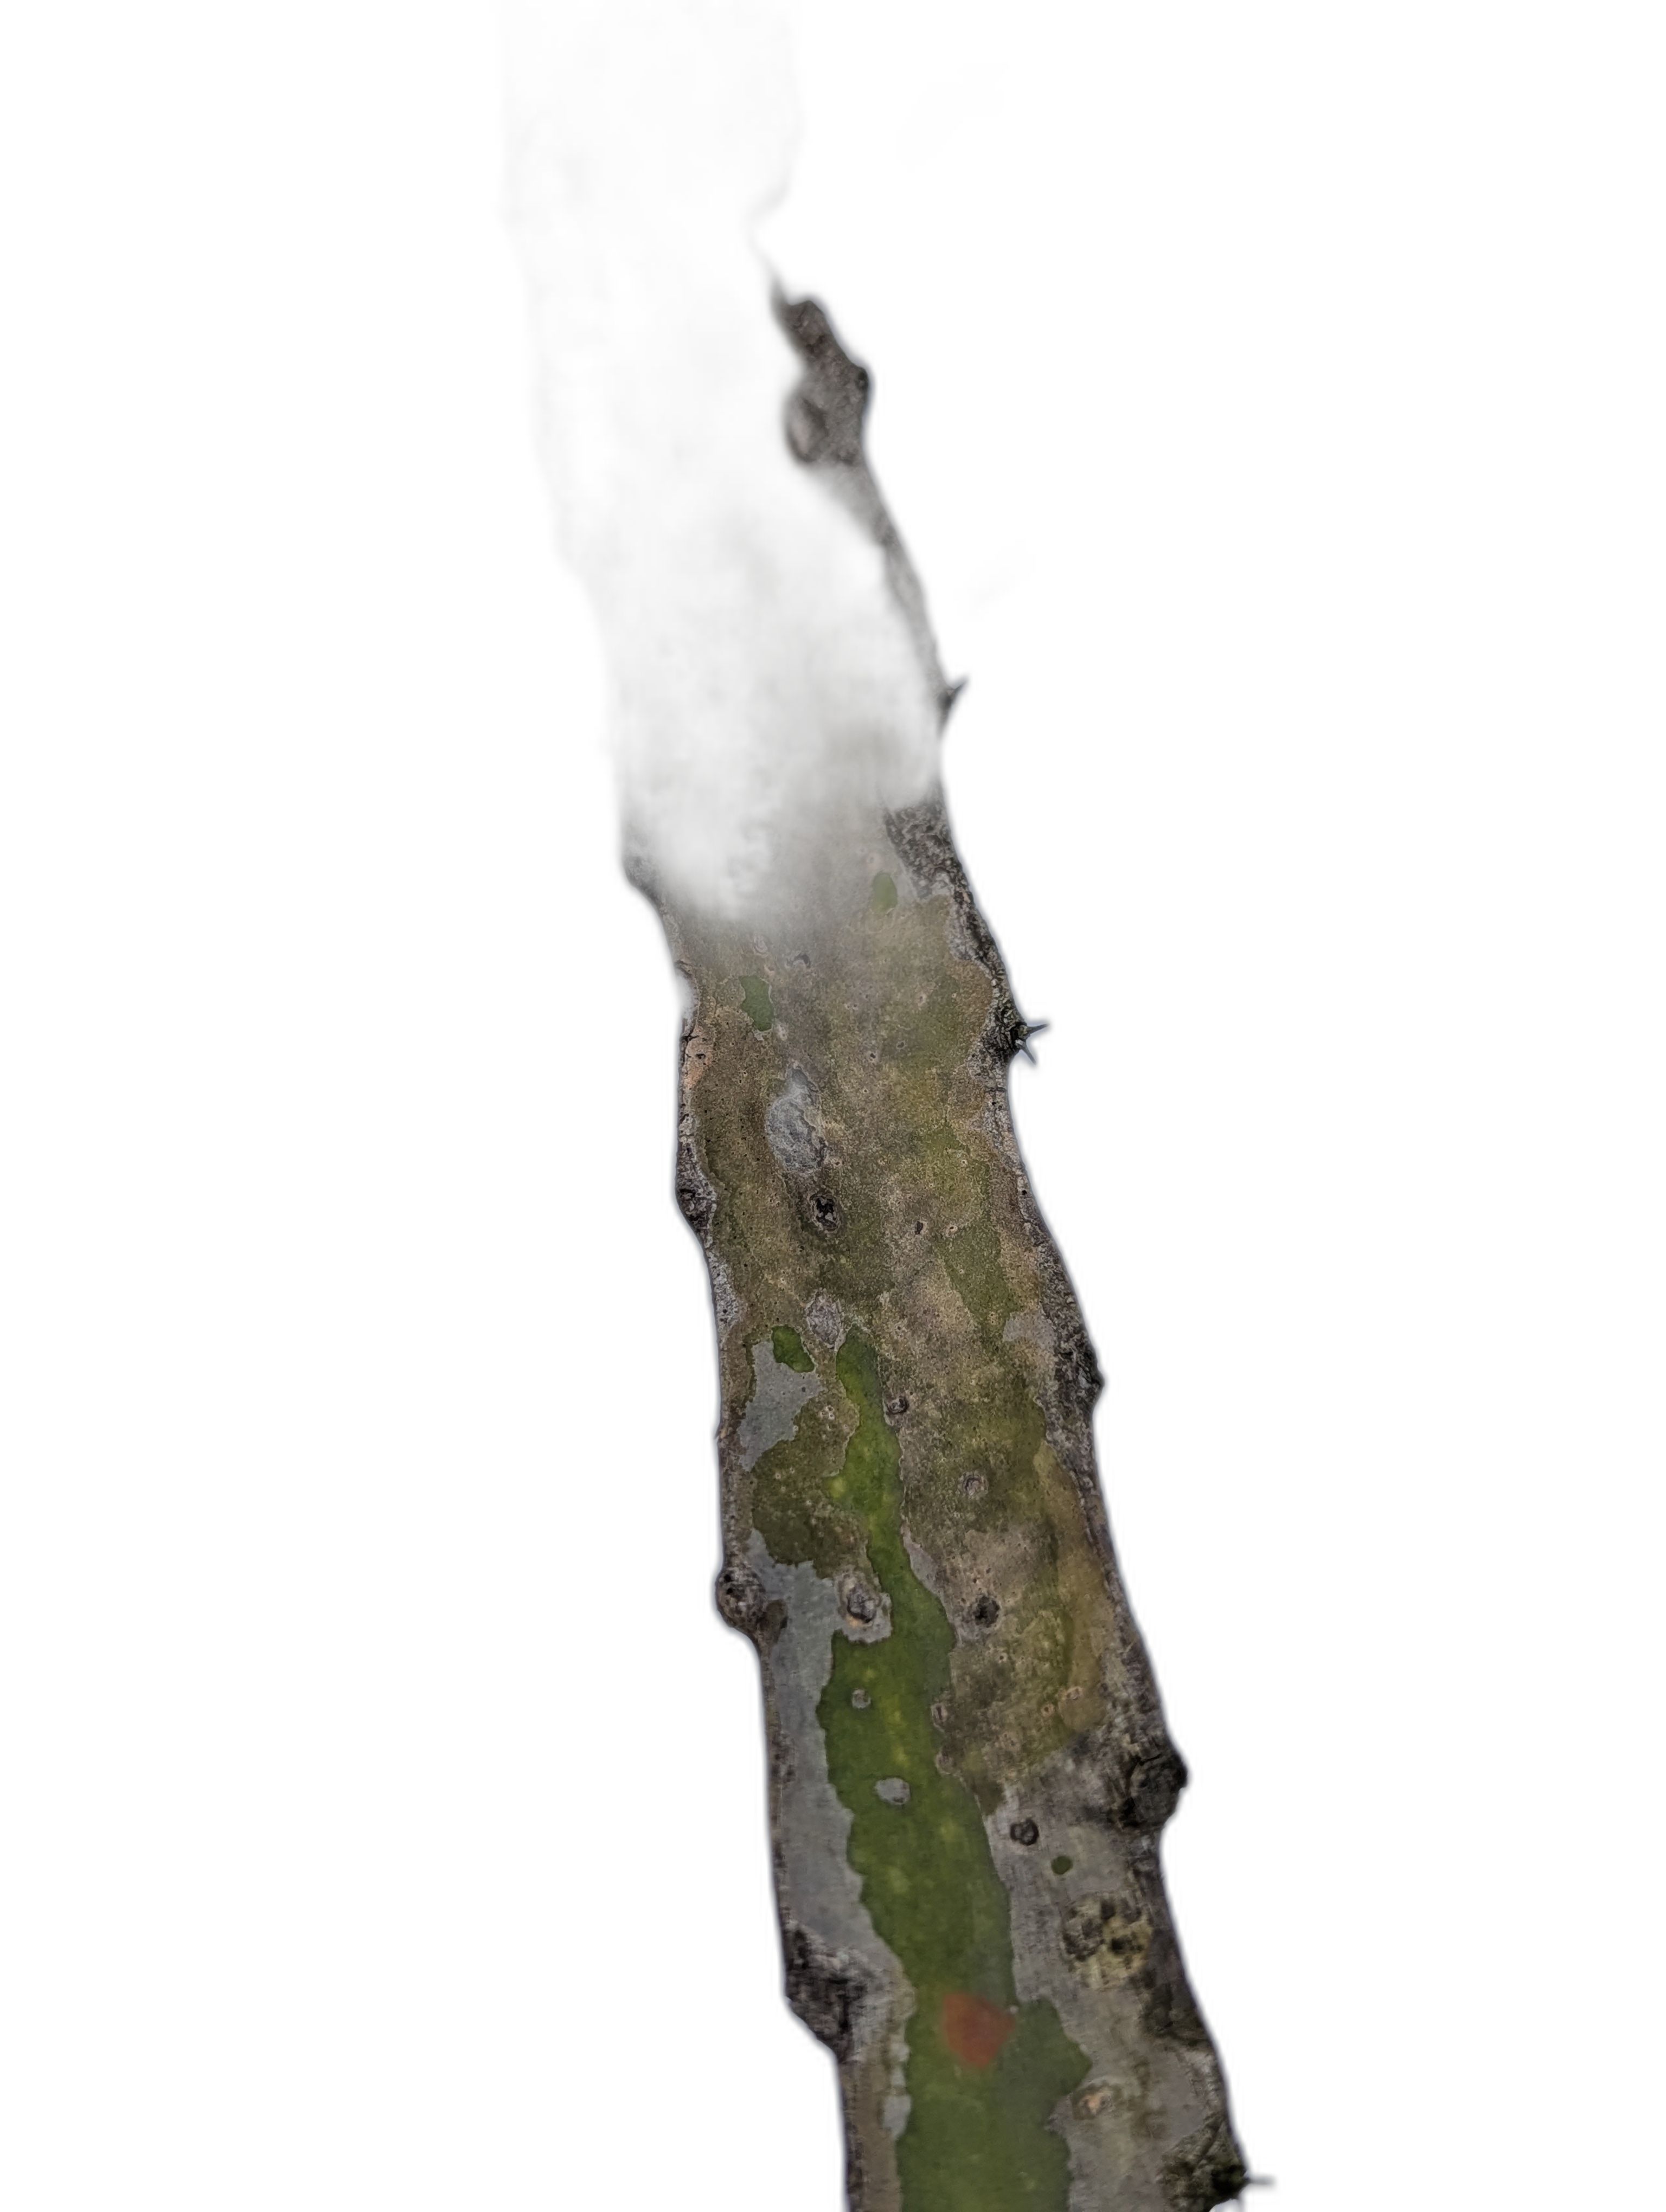
Label: Bad leaf